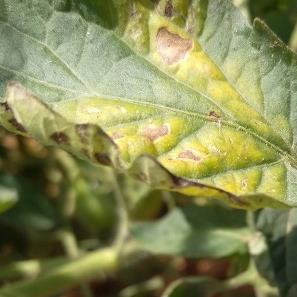
Crop: Tomato
Condition: alternaria-d